Mordvins

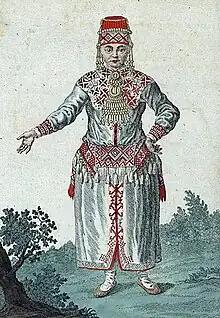
Mordovian woman, 1781

Although the Mordvins were given an autonomous territory as a titular nation within the Soviet Union in 1928, Russification intensified during the 1930s, and knowledge of the Mordvin languages by the 1950s was in rapid decline.